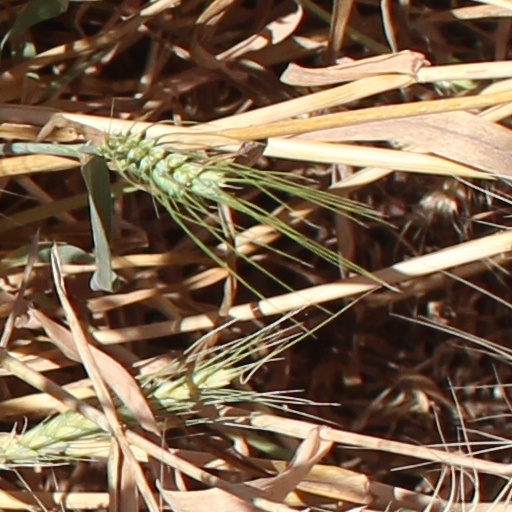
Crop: wheat